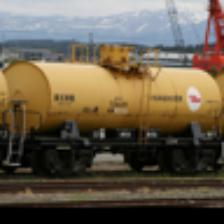
Label: NonHuman